Strata SE1

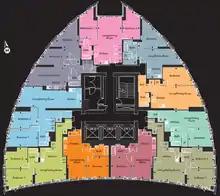
Floor plan (floors 2–10)

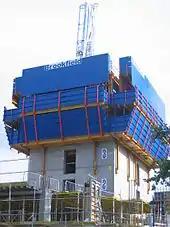
The core rising in June 2008 using PERI ACS-R core climbing system.

At the time of construction there was an attempt by journalists to nickname the building "The Razor", and "The Electric Razor". Boris Johnson, then Mayor of London, called it "The Lipstick", while describing it as a building "with a bit of oomph about it". None of these nicknames seriously caught on with local residents, however.